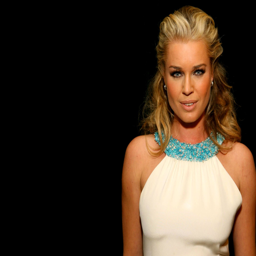
actor : when my hair is long enough for ombre , i want the blonde this color